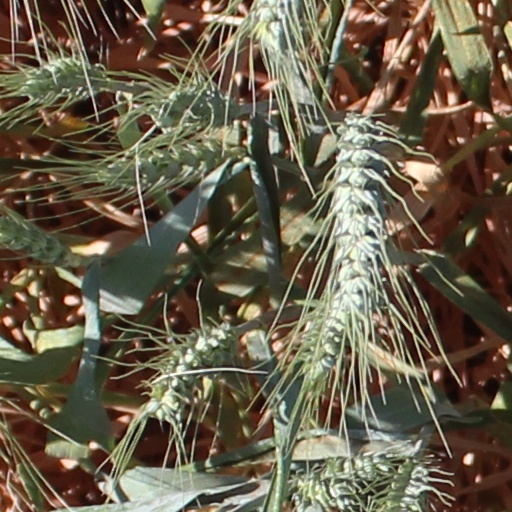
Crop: wheat